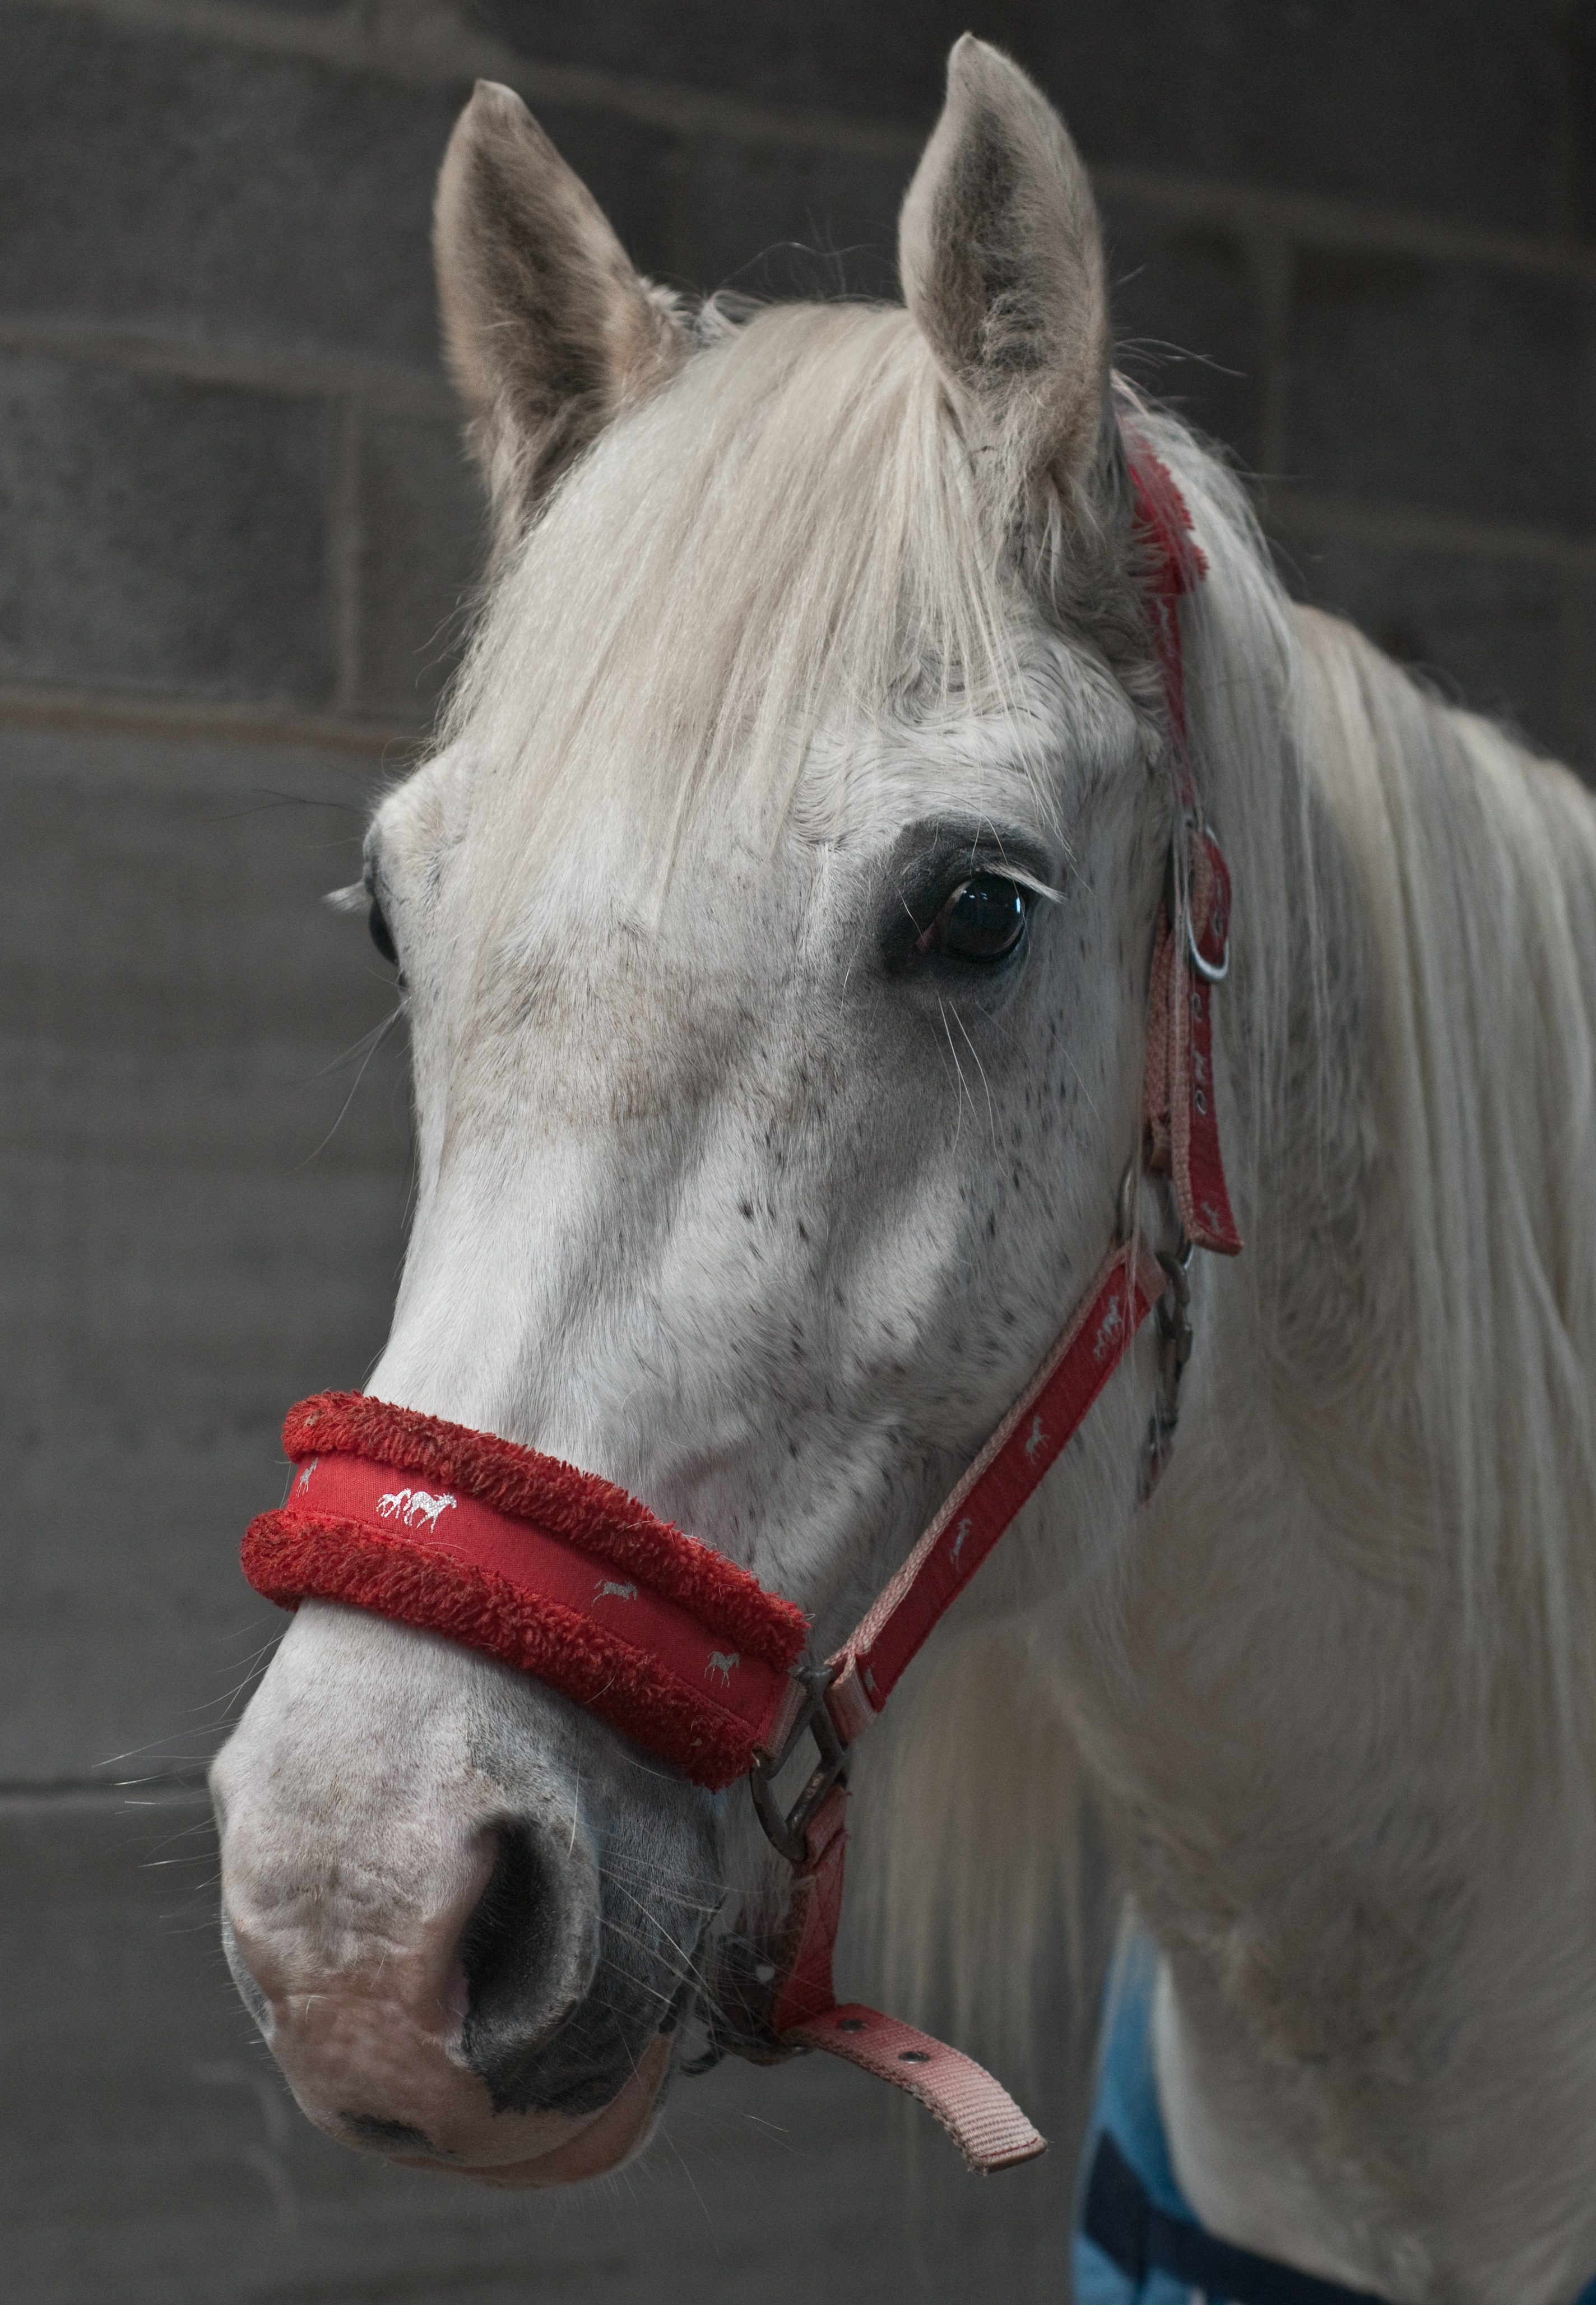
white, horse, mammal, stallion, mane, bridle, head, mare, halter, pack animal, horse like mammal, mustang horse, horse tack